Dorothy Rungeling

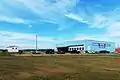

In 2003, she received the Order of Canada for her accomplishments as a female pilot, which include receiving her pilot's licence, commercial licence, instructor's certification, and senior commercial pilot's licence. A commemorative stamp was issued in honour of Dorothy Rungeling, the first woman to solo a helicopter, on her 99th birthday. She turned 100 in May 2011. Dorothy continued her writing in a column for The Voice of Pelham entitled Viewpoints. She wrote her last article for the publication in February 2013 at the age of 101. In 2015, when Rungeling was 104, the Niagara Central Airport was renamed Niagara Central Dorothy Rungeling Airport following consent of Bill 20.